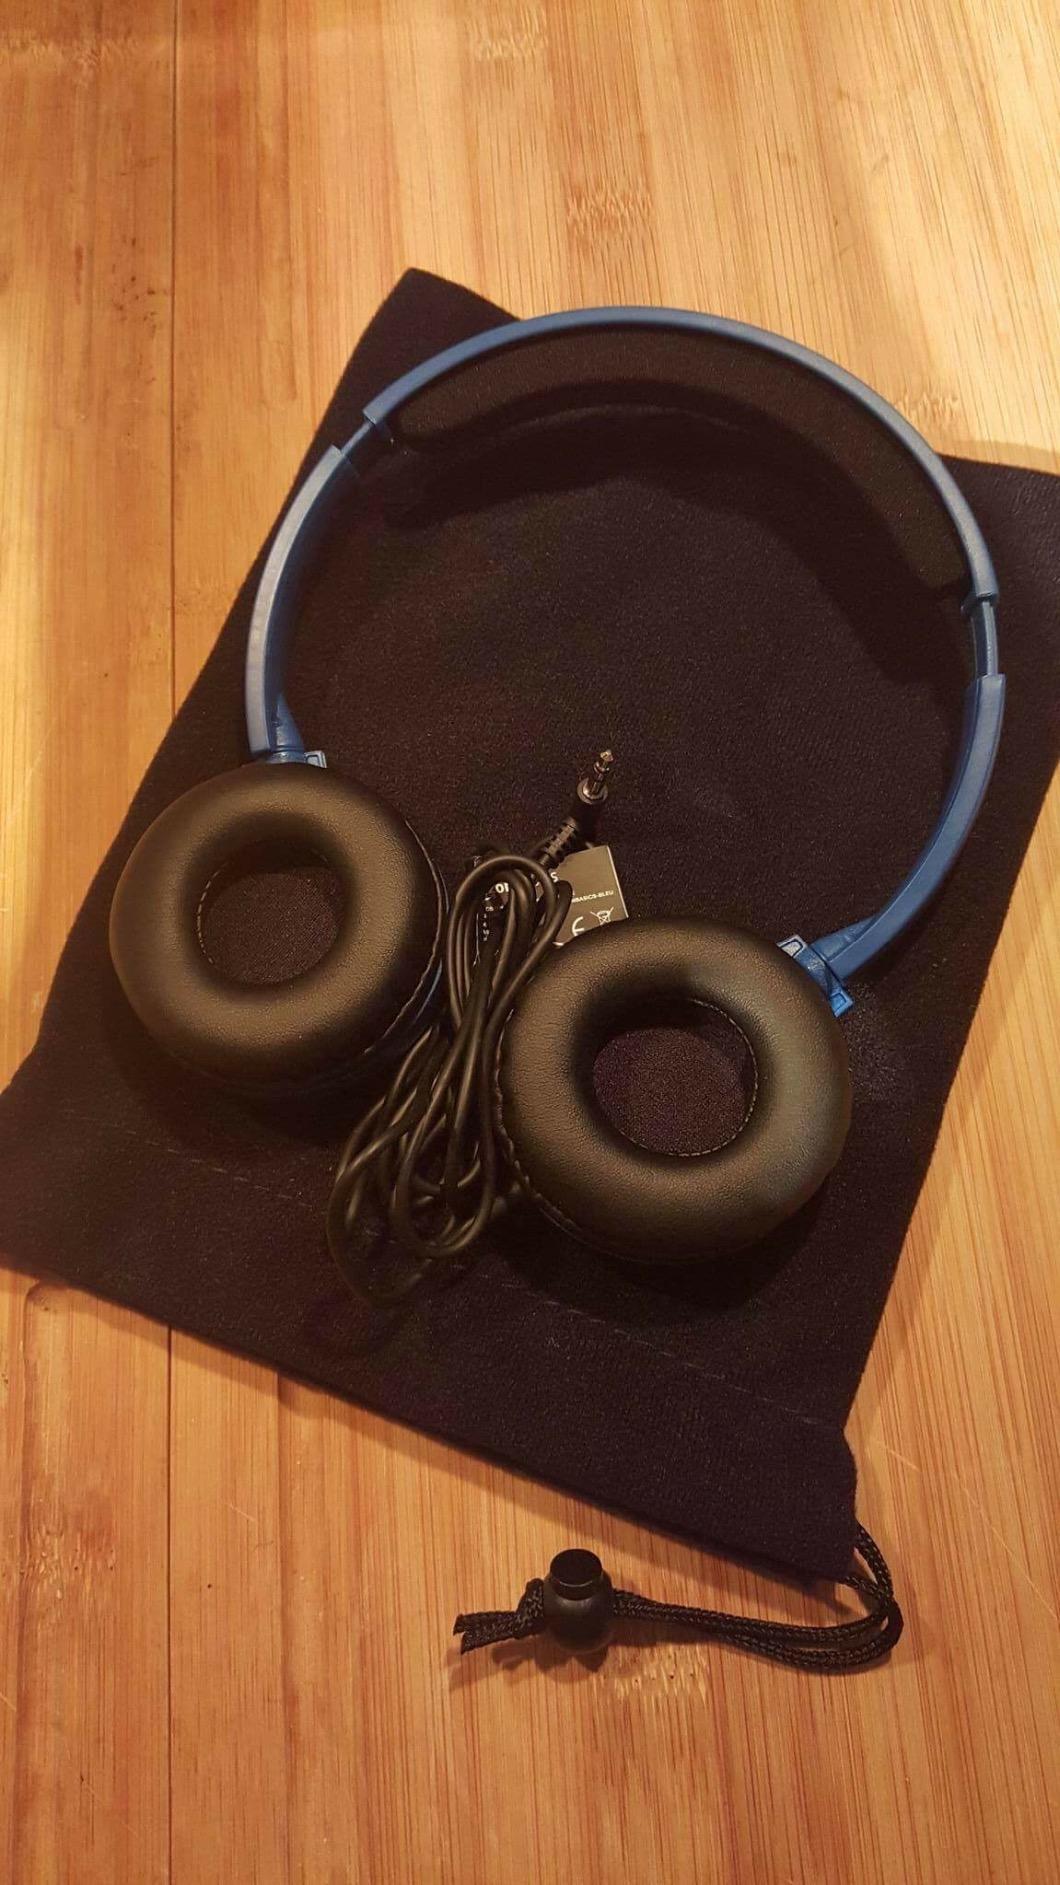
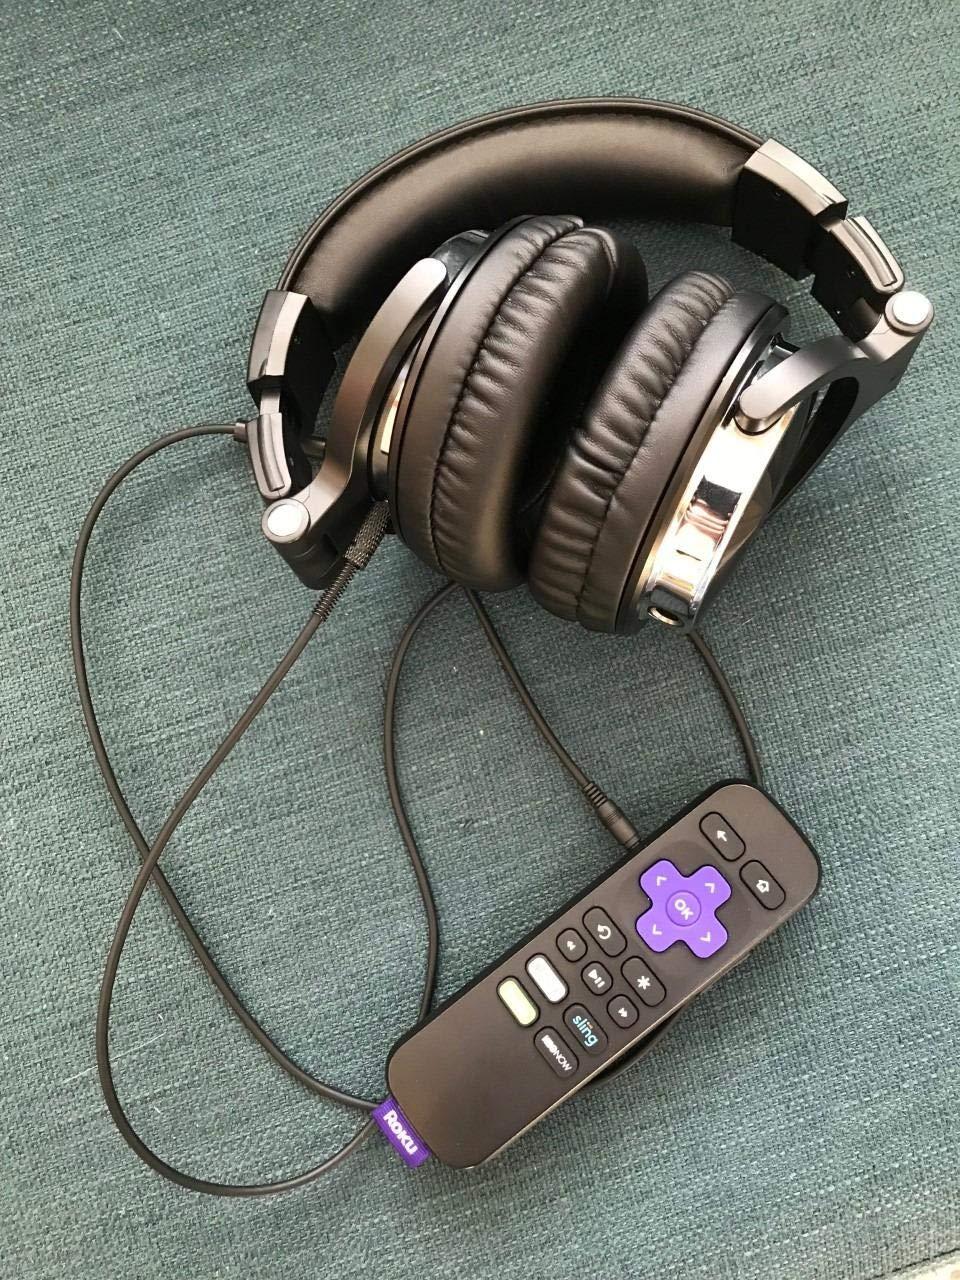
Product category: headphones
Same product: no